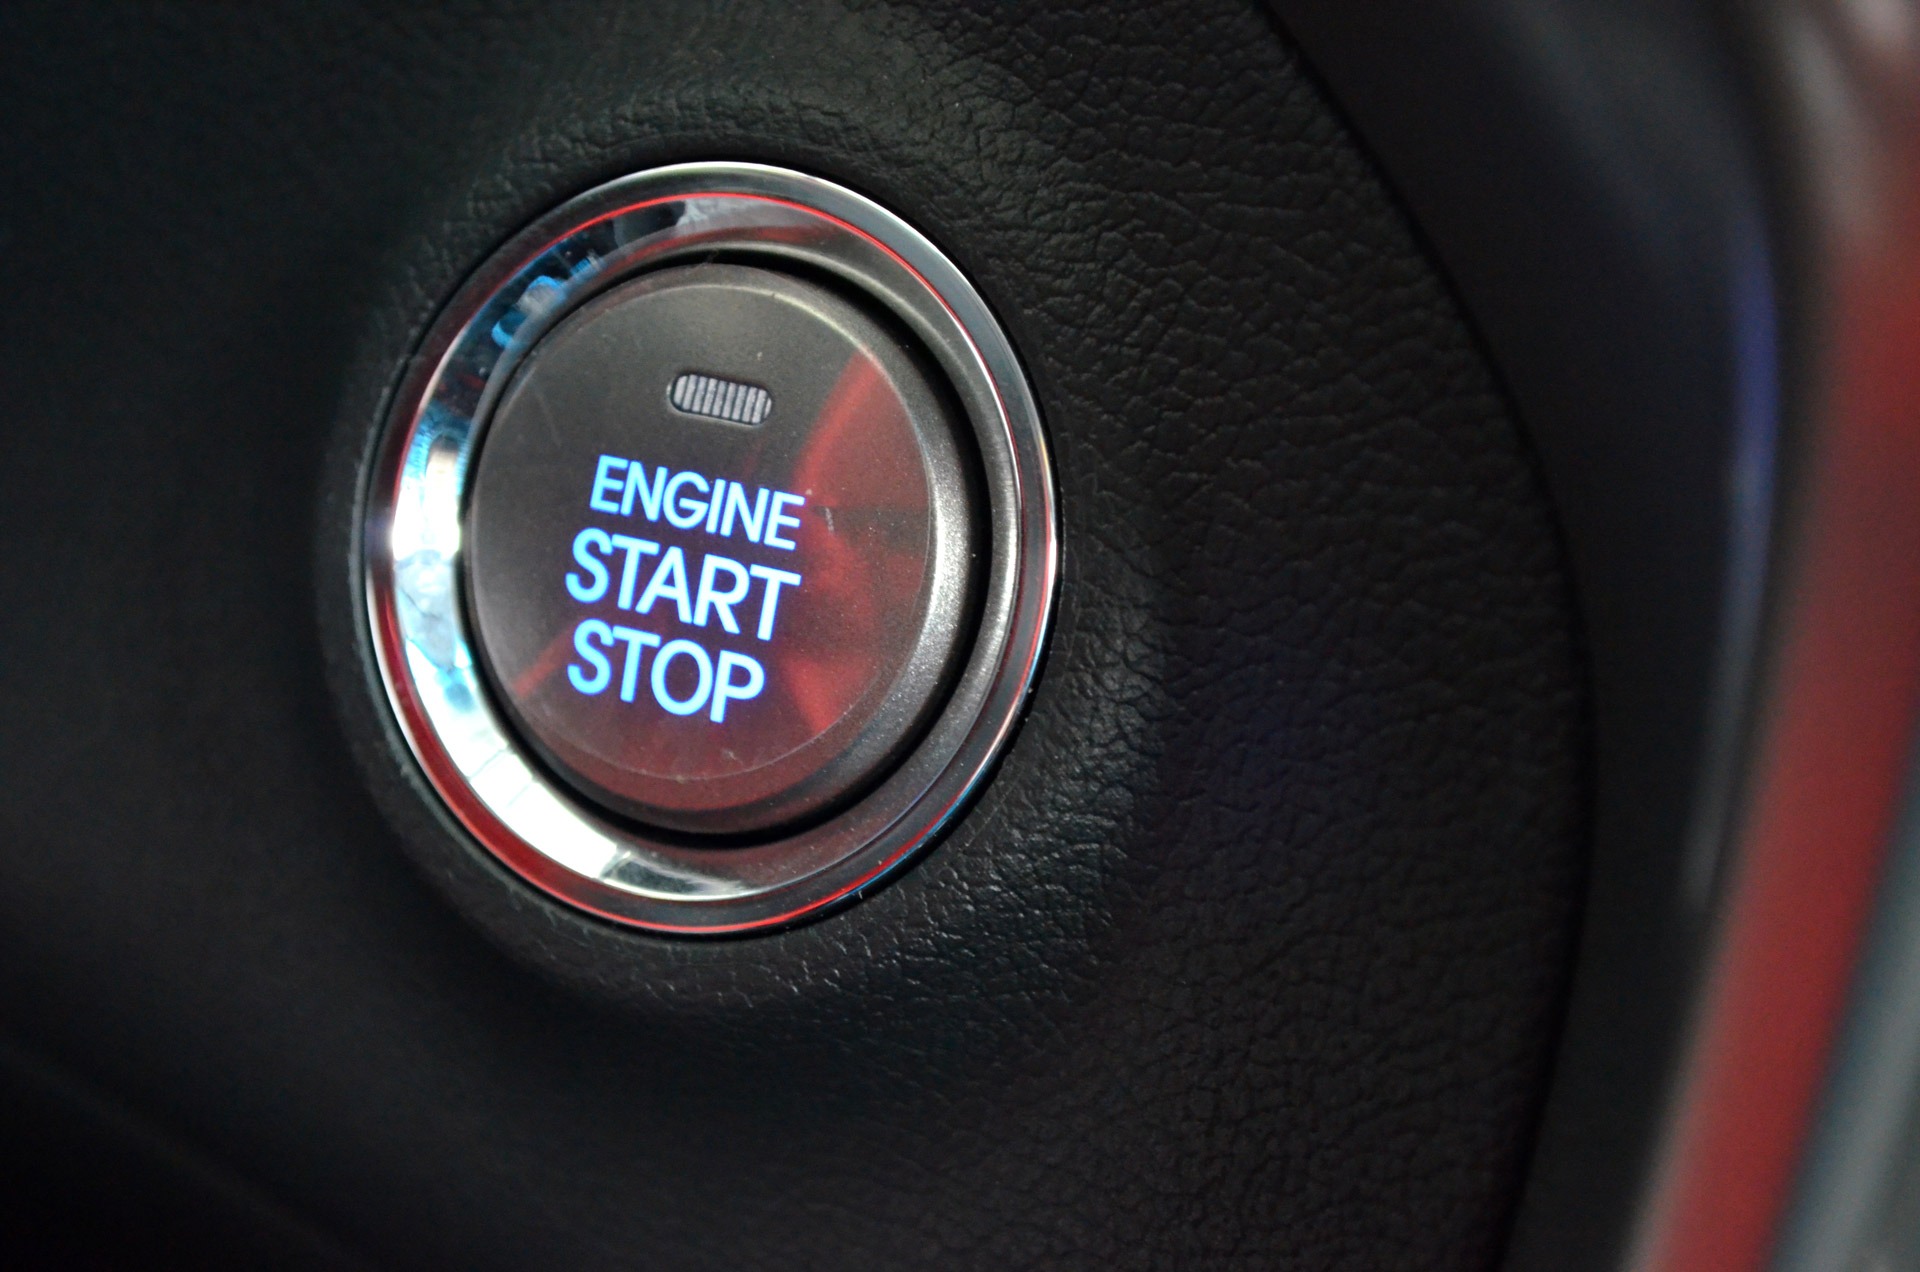
technology, car, wheel, vehicle, steering wheel, sports car, button, start, supercar, system, push, innovation, ignition, city car, land vehicle, automobile make, automotive exterior, compact car, luxury vehicle, family car, steering part, keyless